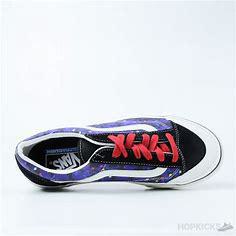
Brand: Vans
Model: Style 36 Decon Sf